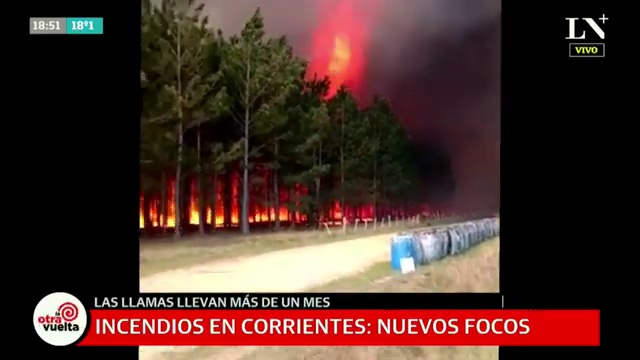
Fire: yes
Smoke: yes